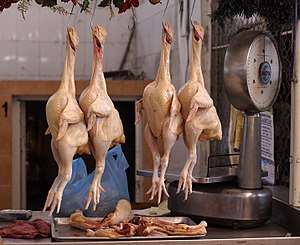
Kyllingekød
Plukkede kyllingekroppe på et marked i Mexico
Kyllingekød er kød fra kyllinger, dvs. fra unge høns og haner. Kylligekød indeholder mange proteiner, vitaminer og mineraler. Skinnet indeholder meget fedt. Kyllingernes slagtekroppe består primært af bryst, vinger, lår og ben.